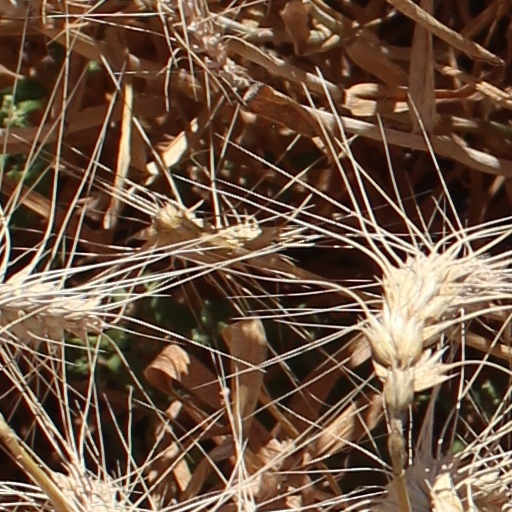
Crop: wheat